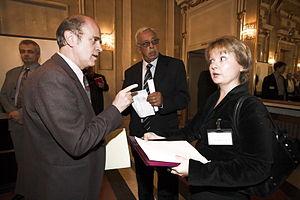
Le Mathematical Gymnasium de Belgrade est une école spéciale pour les étudiants doués et talentueux de mathématiques, de physique et d'informatique située à Belgrade, en Serbie, et fondé en 1966. Il est classé numéro un aux Olympiades internationales de sciences par le nombre de médailles obtenues par ses élèves.